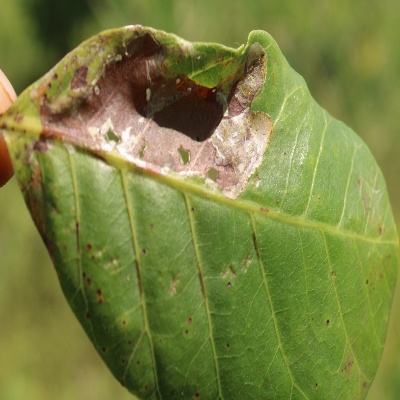
Crop: Cashew
Condition: leaf miner